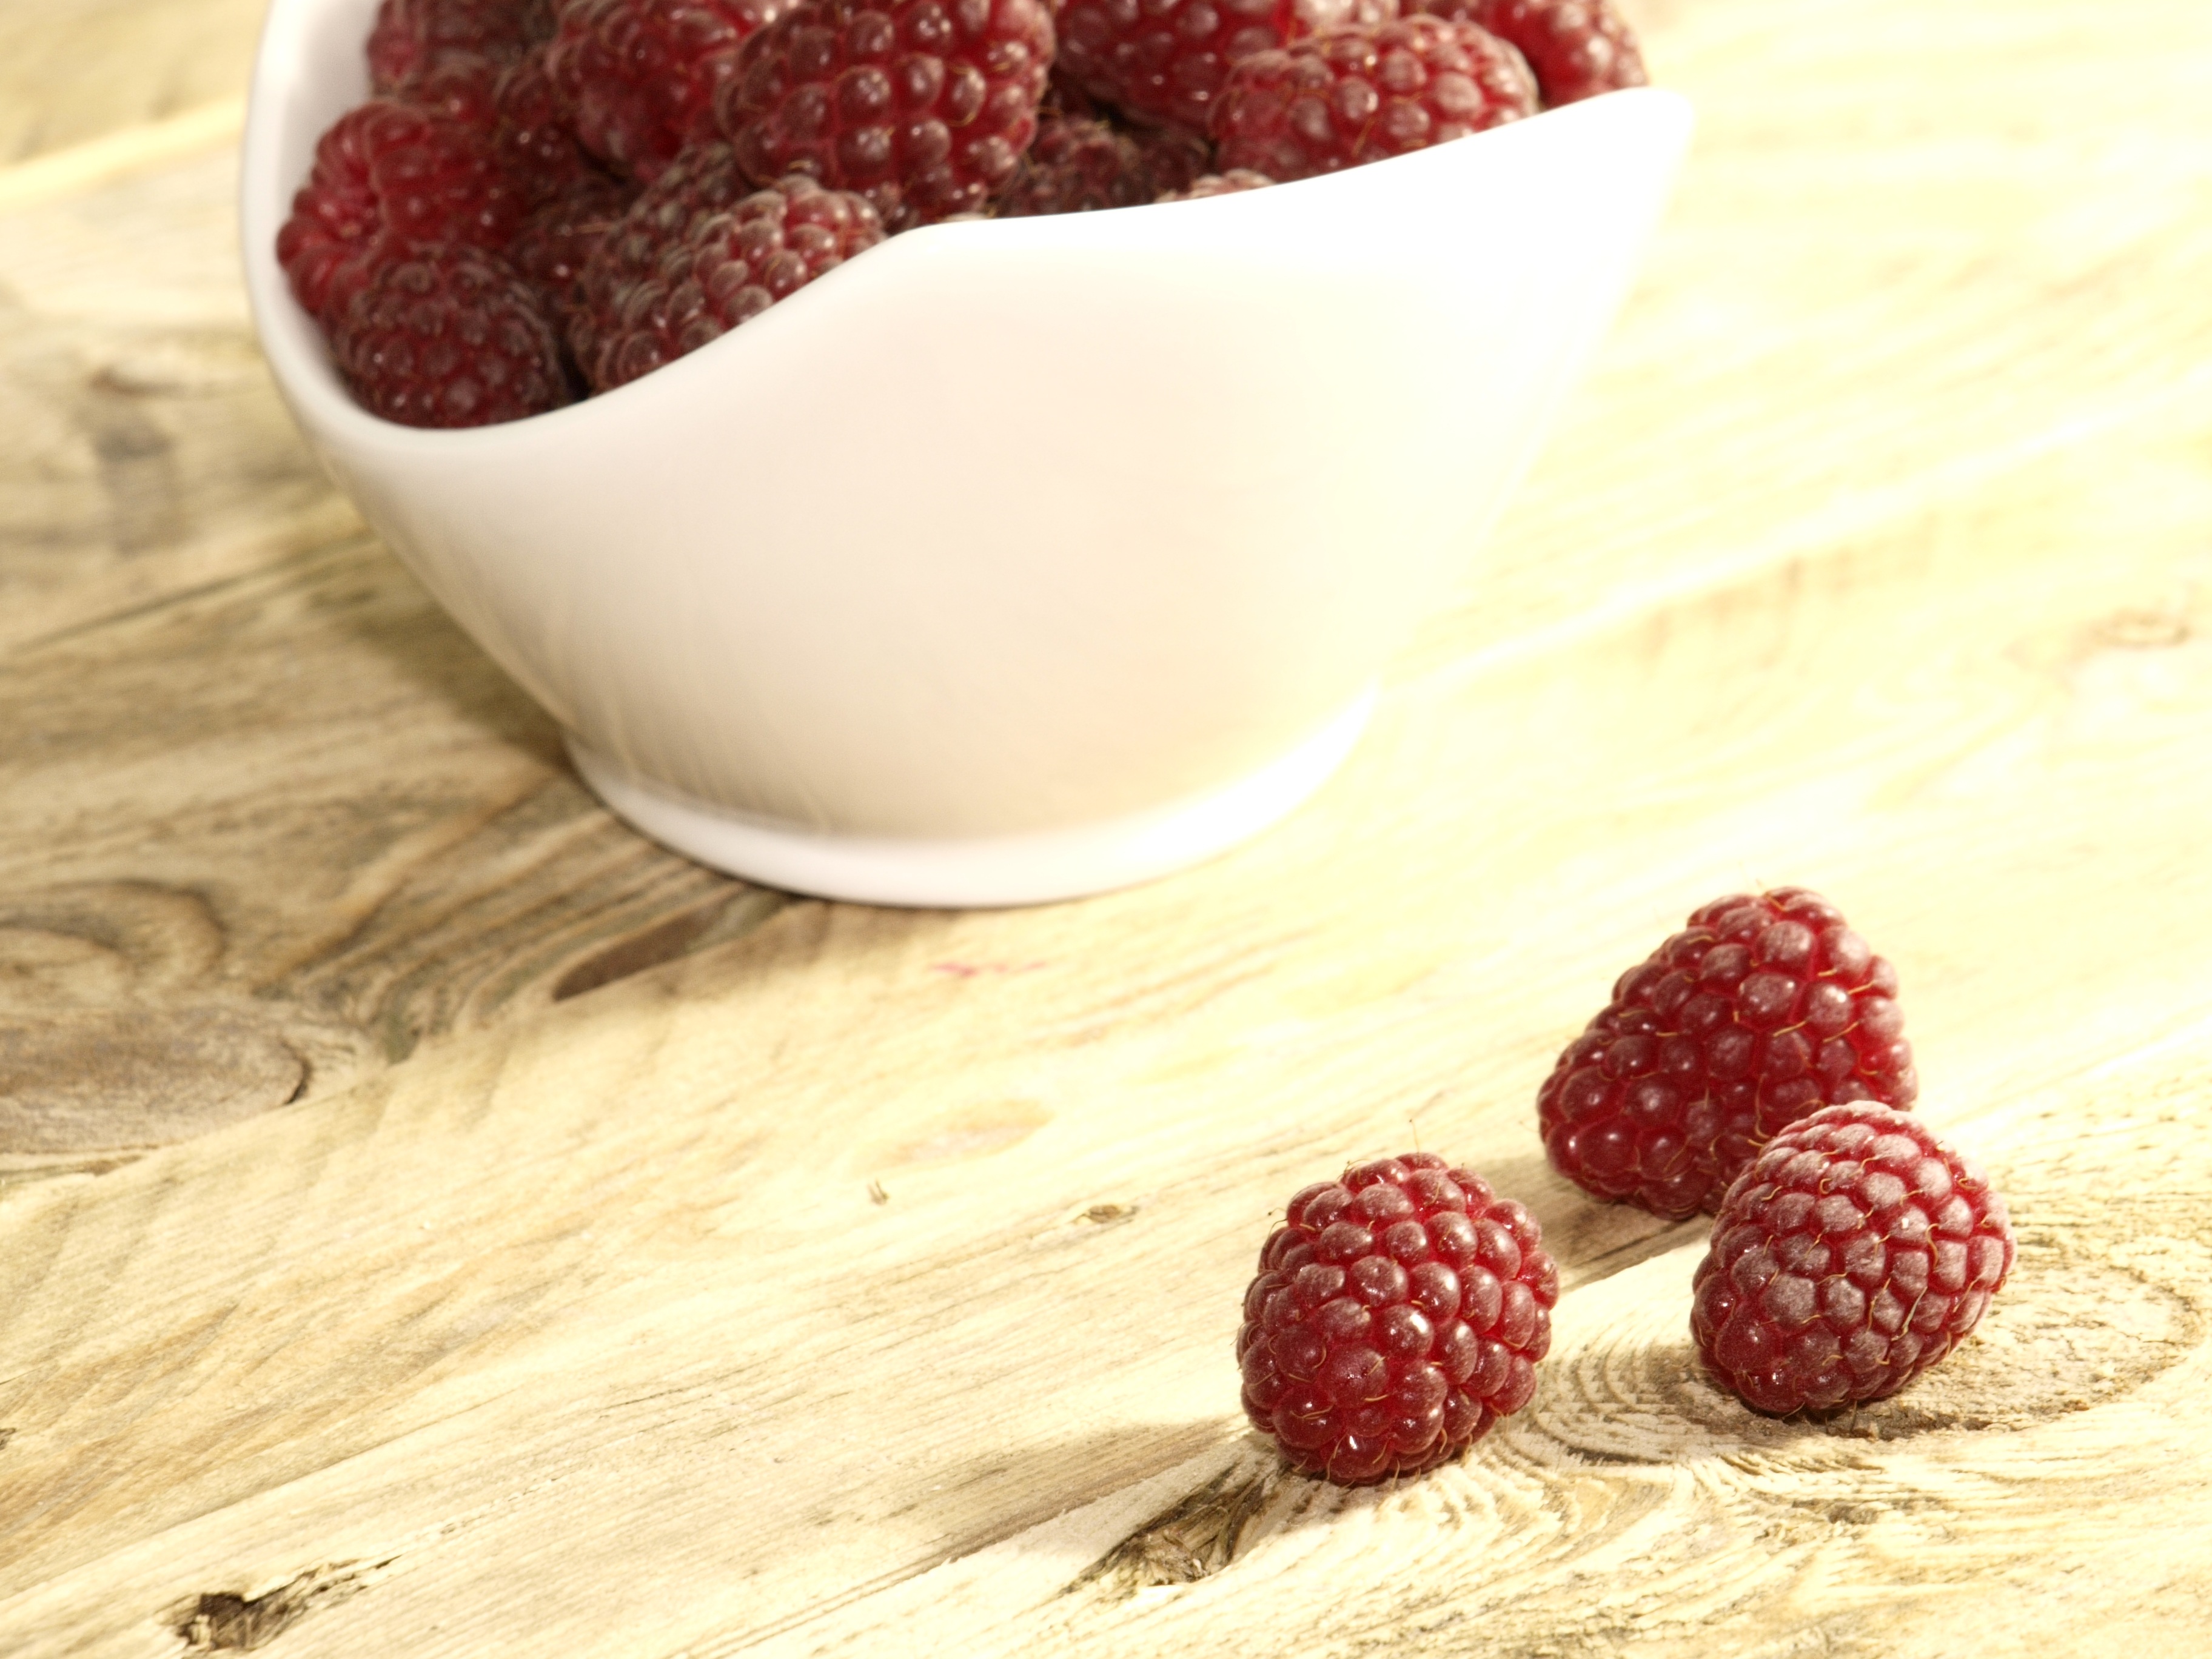
nature, plant, raspberry, fruit, berry, sweet, summer, food, red, produce, breakfast, close, dessert, blackberry, strawberry, fruits, strawberries, flavor, wild raspberry